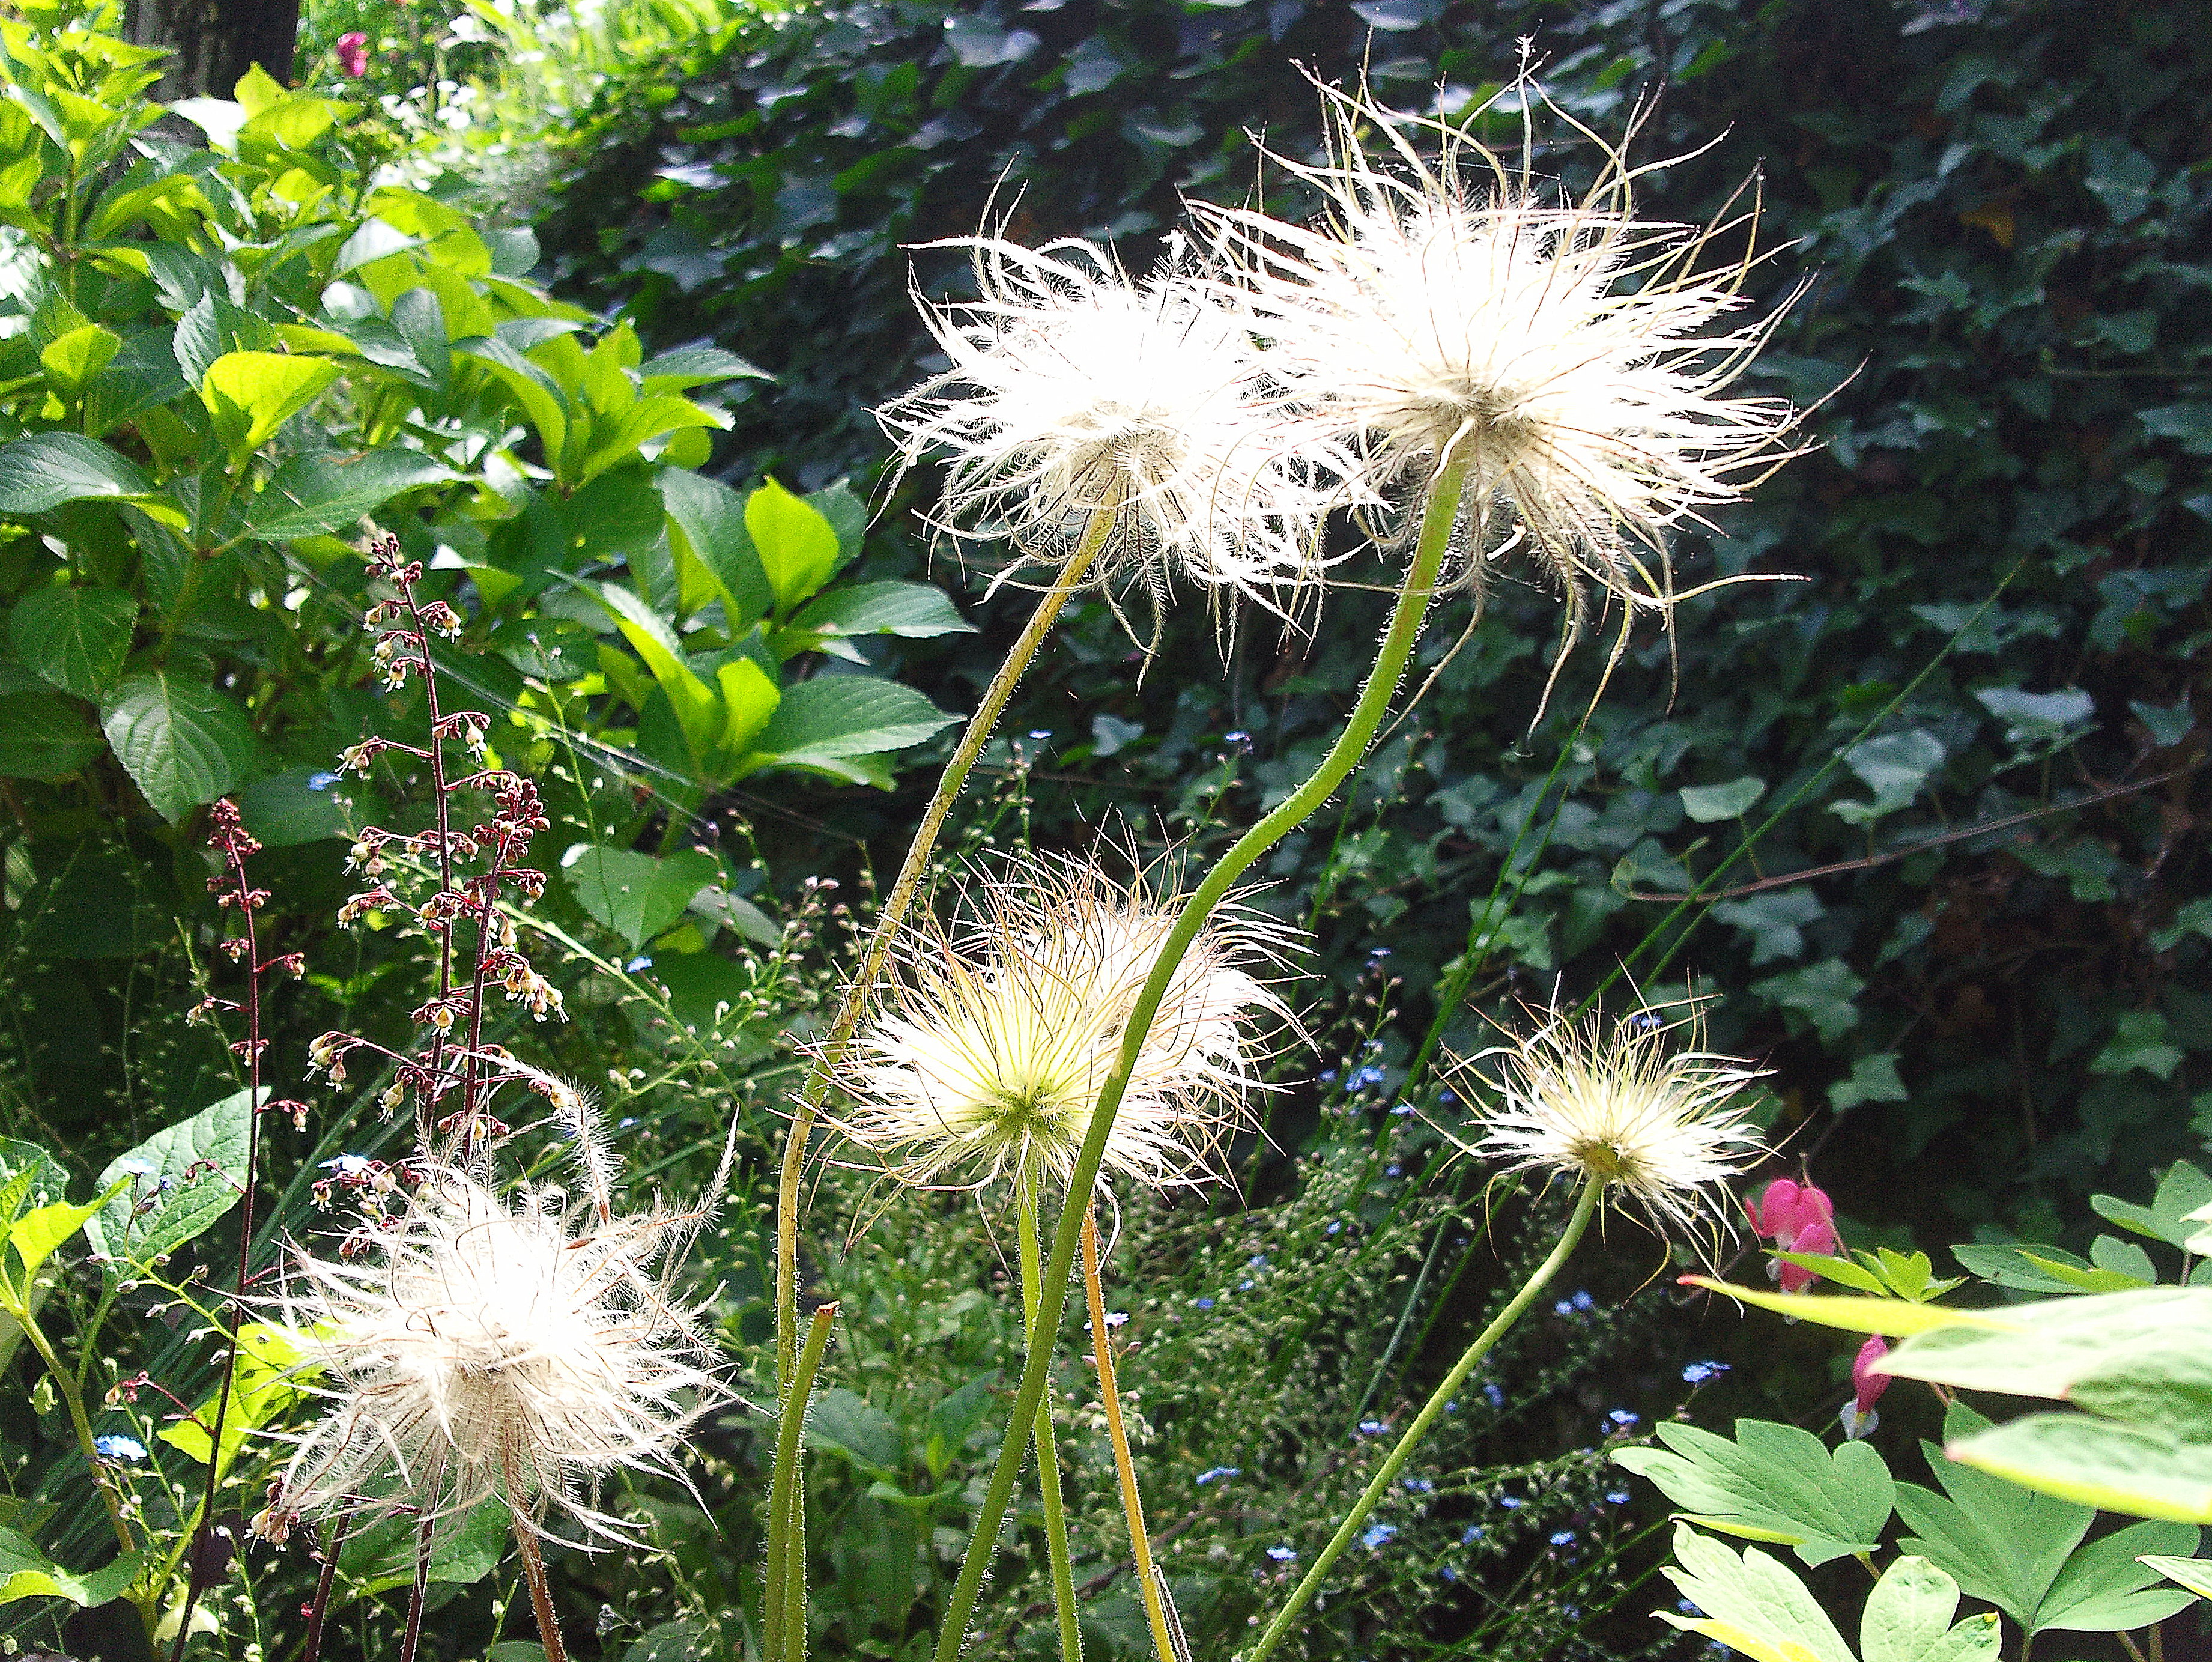
flower, pulsatilla, vulgaris, plant, flora, vegetation, flowering plant, grass, dandelion, shrub